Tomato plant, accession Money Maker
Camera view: horizontal (90 deg, fisheye); turntable rotation: 300 degrees
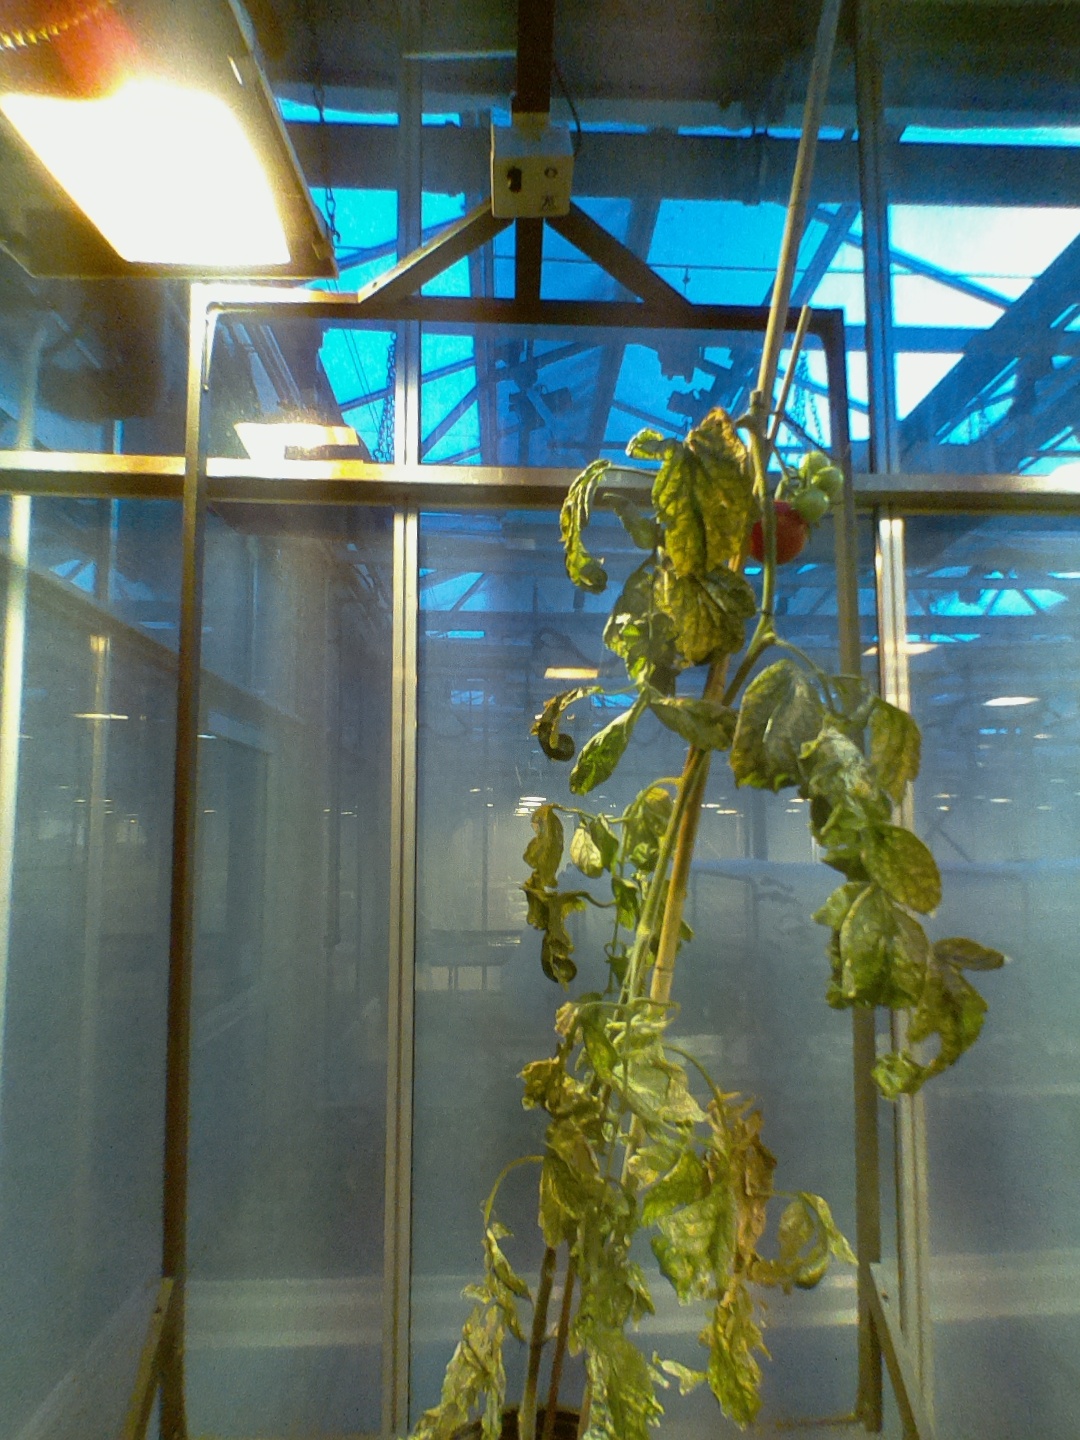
BBCH growth stage 81: 10%-20% of fruits show typical fully ripe color